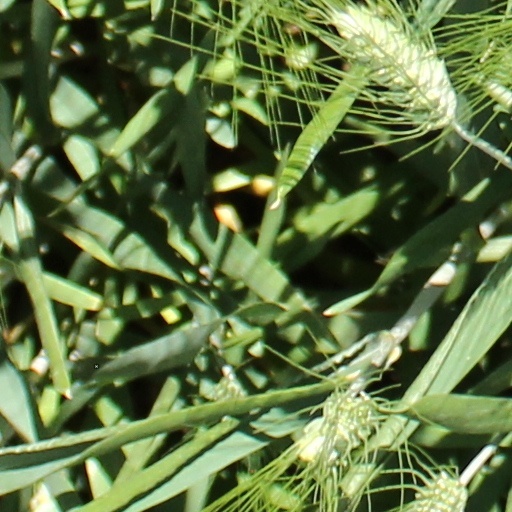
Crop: wheat